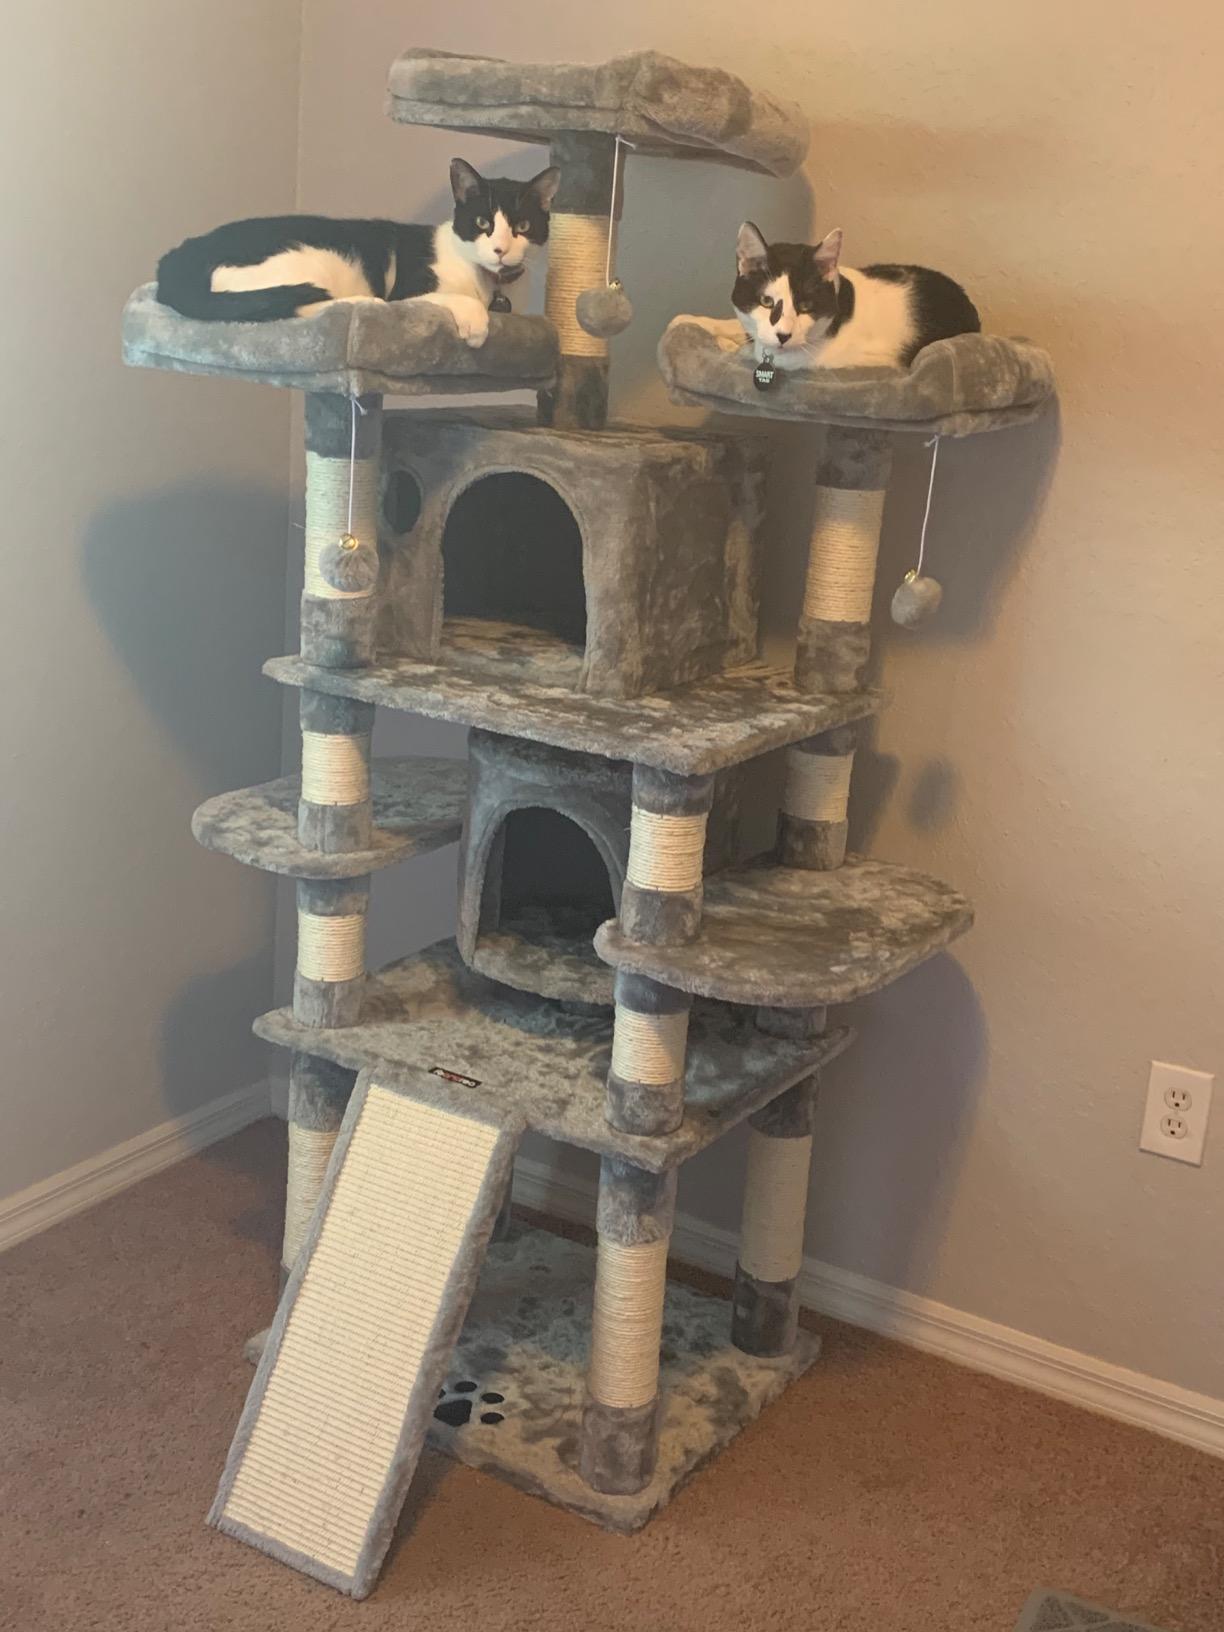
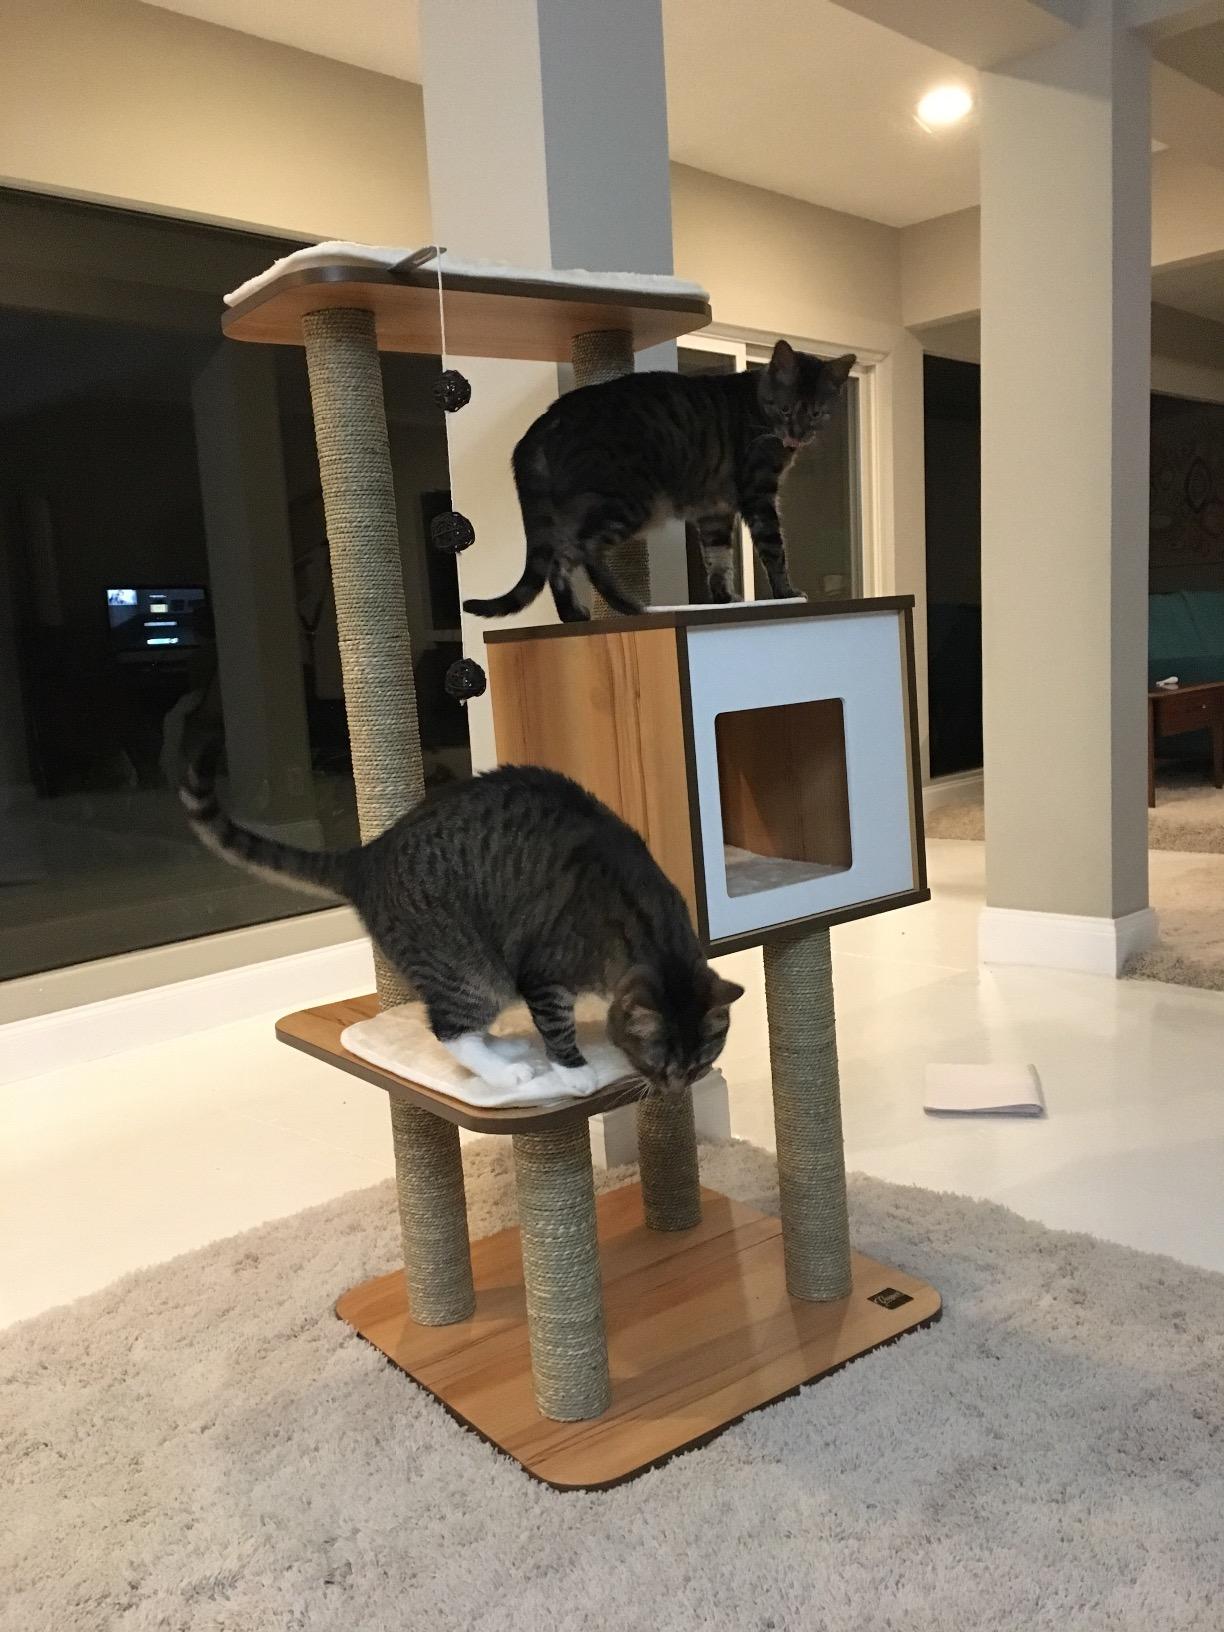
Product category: items_cat tree
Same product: no